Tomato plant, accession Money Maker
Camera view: horizontal (90 deg, fisheye); turntable rotation: 180 degrees
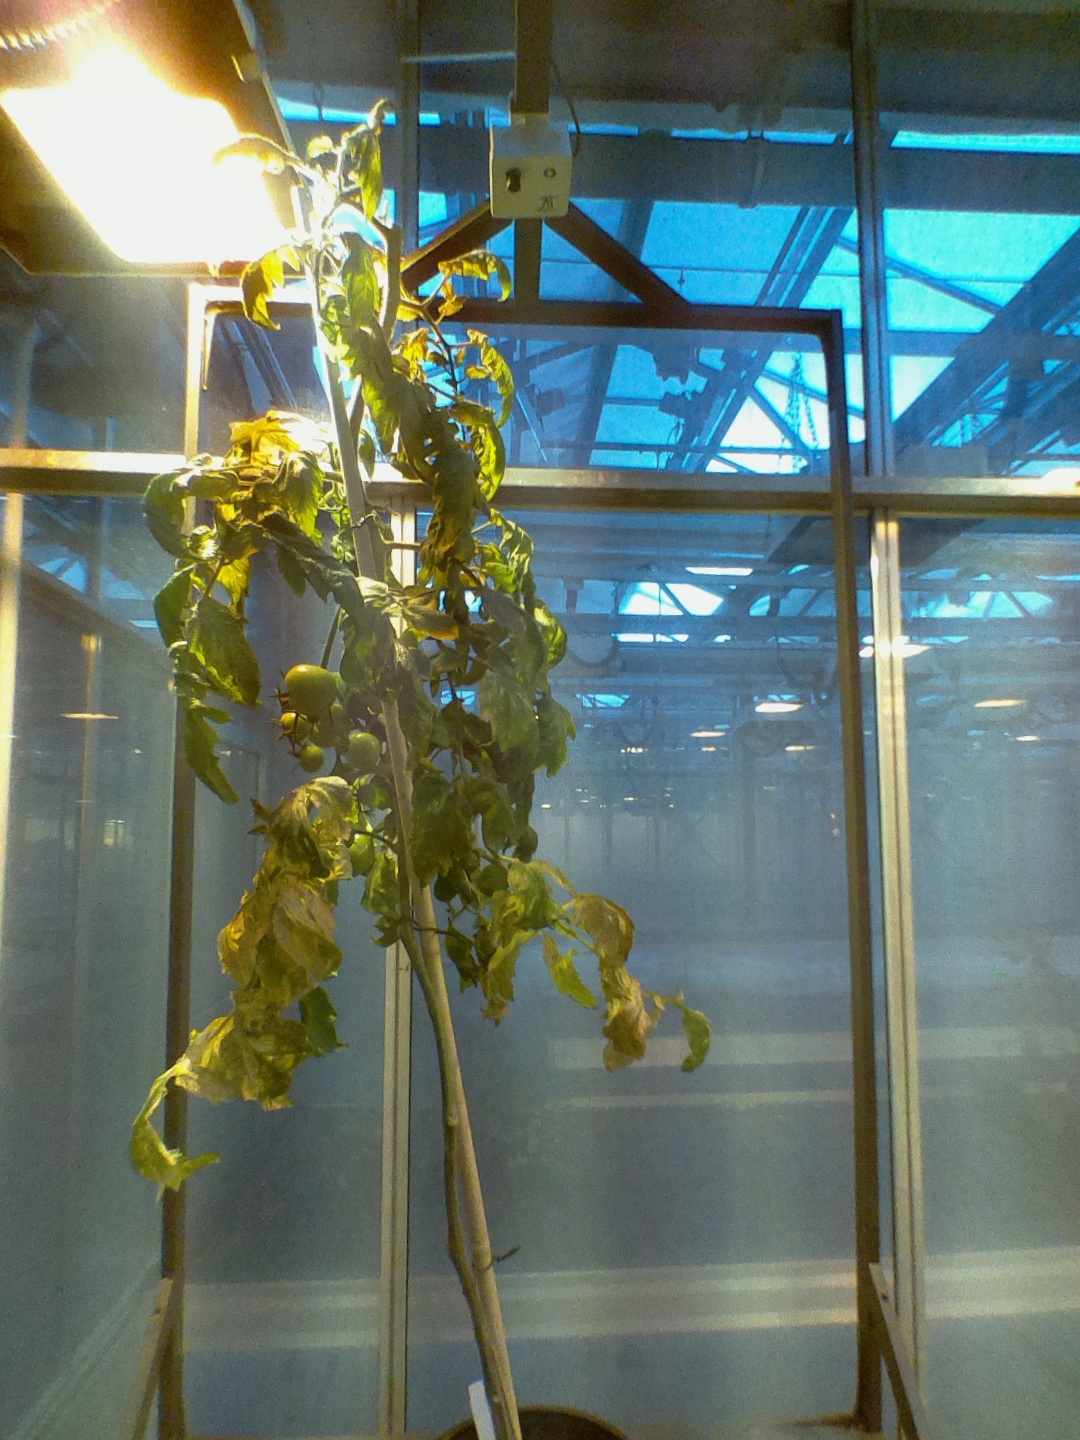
BBCH growth stage 75: 50%-60% of final fruit size